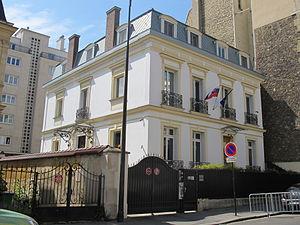
Ambassade de Slovaquie en France, Rue du Ranelagh, Paris Čeština: Velvyslanectví Slovenské republiky v Paříži